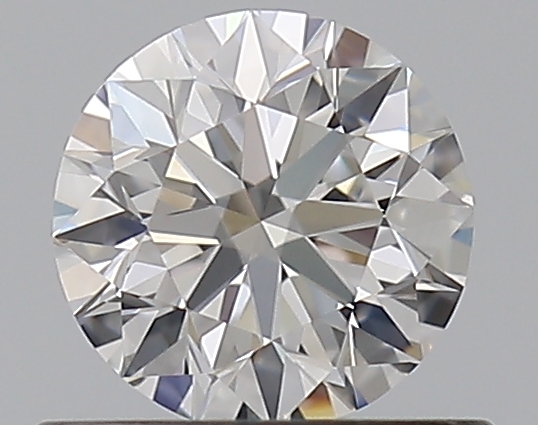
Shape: round
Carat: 0.5
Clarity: VVS2
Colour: E
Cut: EX
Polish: EX
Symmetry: EX
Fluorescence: N
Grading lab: GIA
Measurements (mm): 5.05 x 5.07 x 3.17